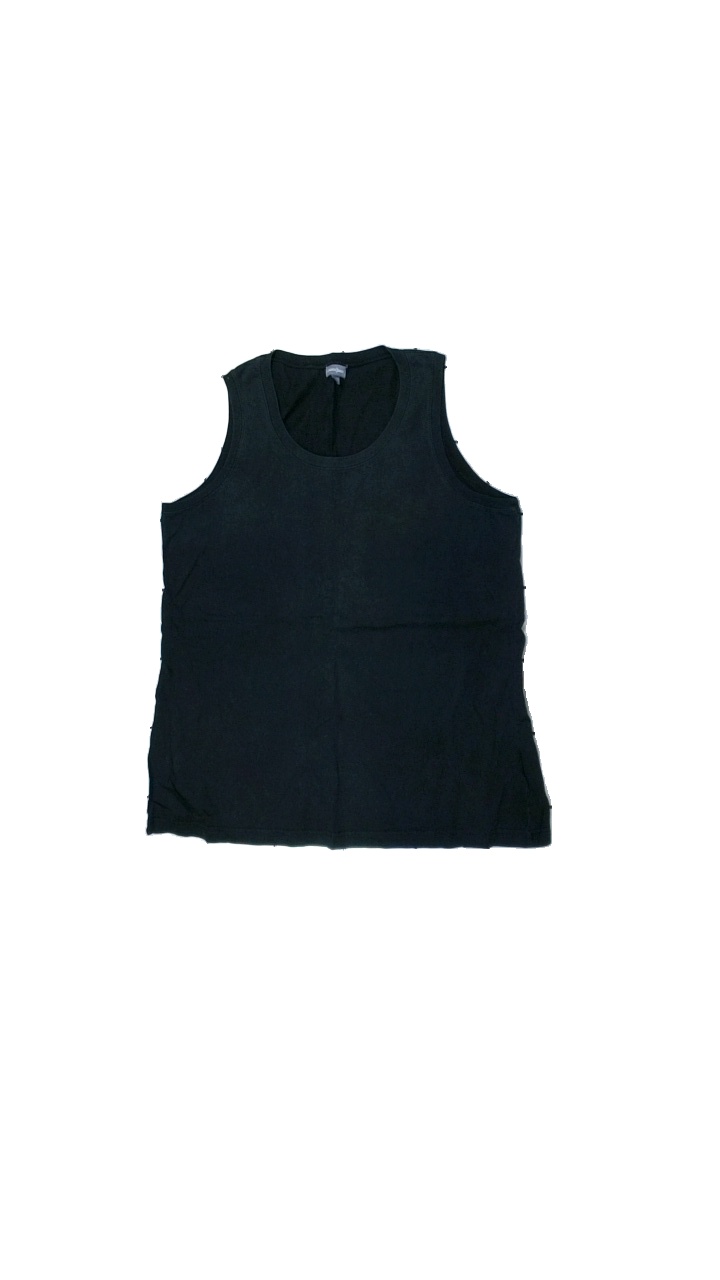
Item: Tank Top (Ladies)
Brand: Lindex
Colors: Black
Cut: Regular, C-collar
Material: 100% cotton
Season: All
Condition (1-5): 2
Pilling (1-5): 3
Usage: Export
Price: <50